Eugénie Djendi

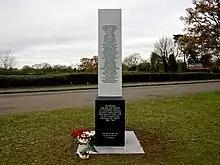
Tempsford memorial

Eugénie Malika Djendi (1918 – 18 January 1945) was a French was a French soldier and resistance fighter during World War II who was executed by the Nazi government.